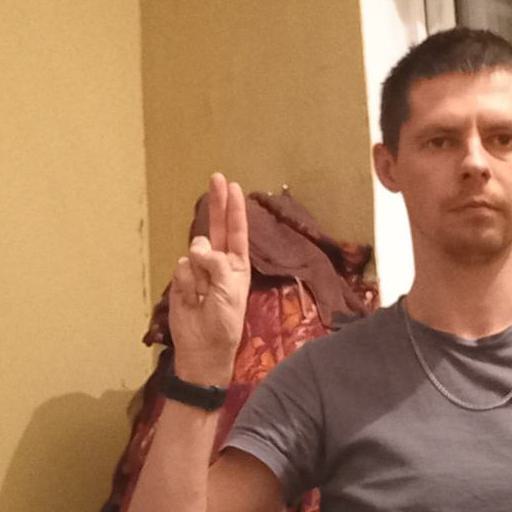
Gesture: two_up